Everybody's Golf 4

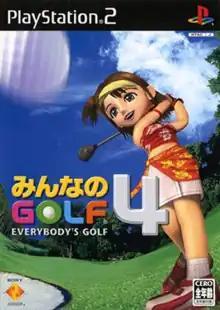
Japanese cover art

released as Hot Shots Golf Fore! in North America, Everybody's Golf in Europe and Everybody's Golf 2004 in Australia, is a golf video game developed by Clap Hanz and published by Sony Computer Entertainment for the PlayStation 2. It is the successor to "Everybody's Golf 3 / Hot Shots Golf 3" (2001) and was succeeded by "Everybody's Golf 5 / Hot Shots Golf: Out of Bounds" (2007).